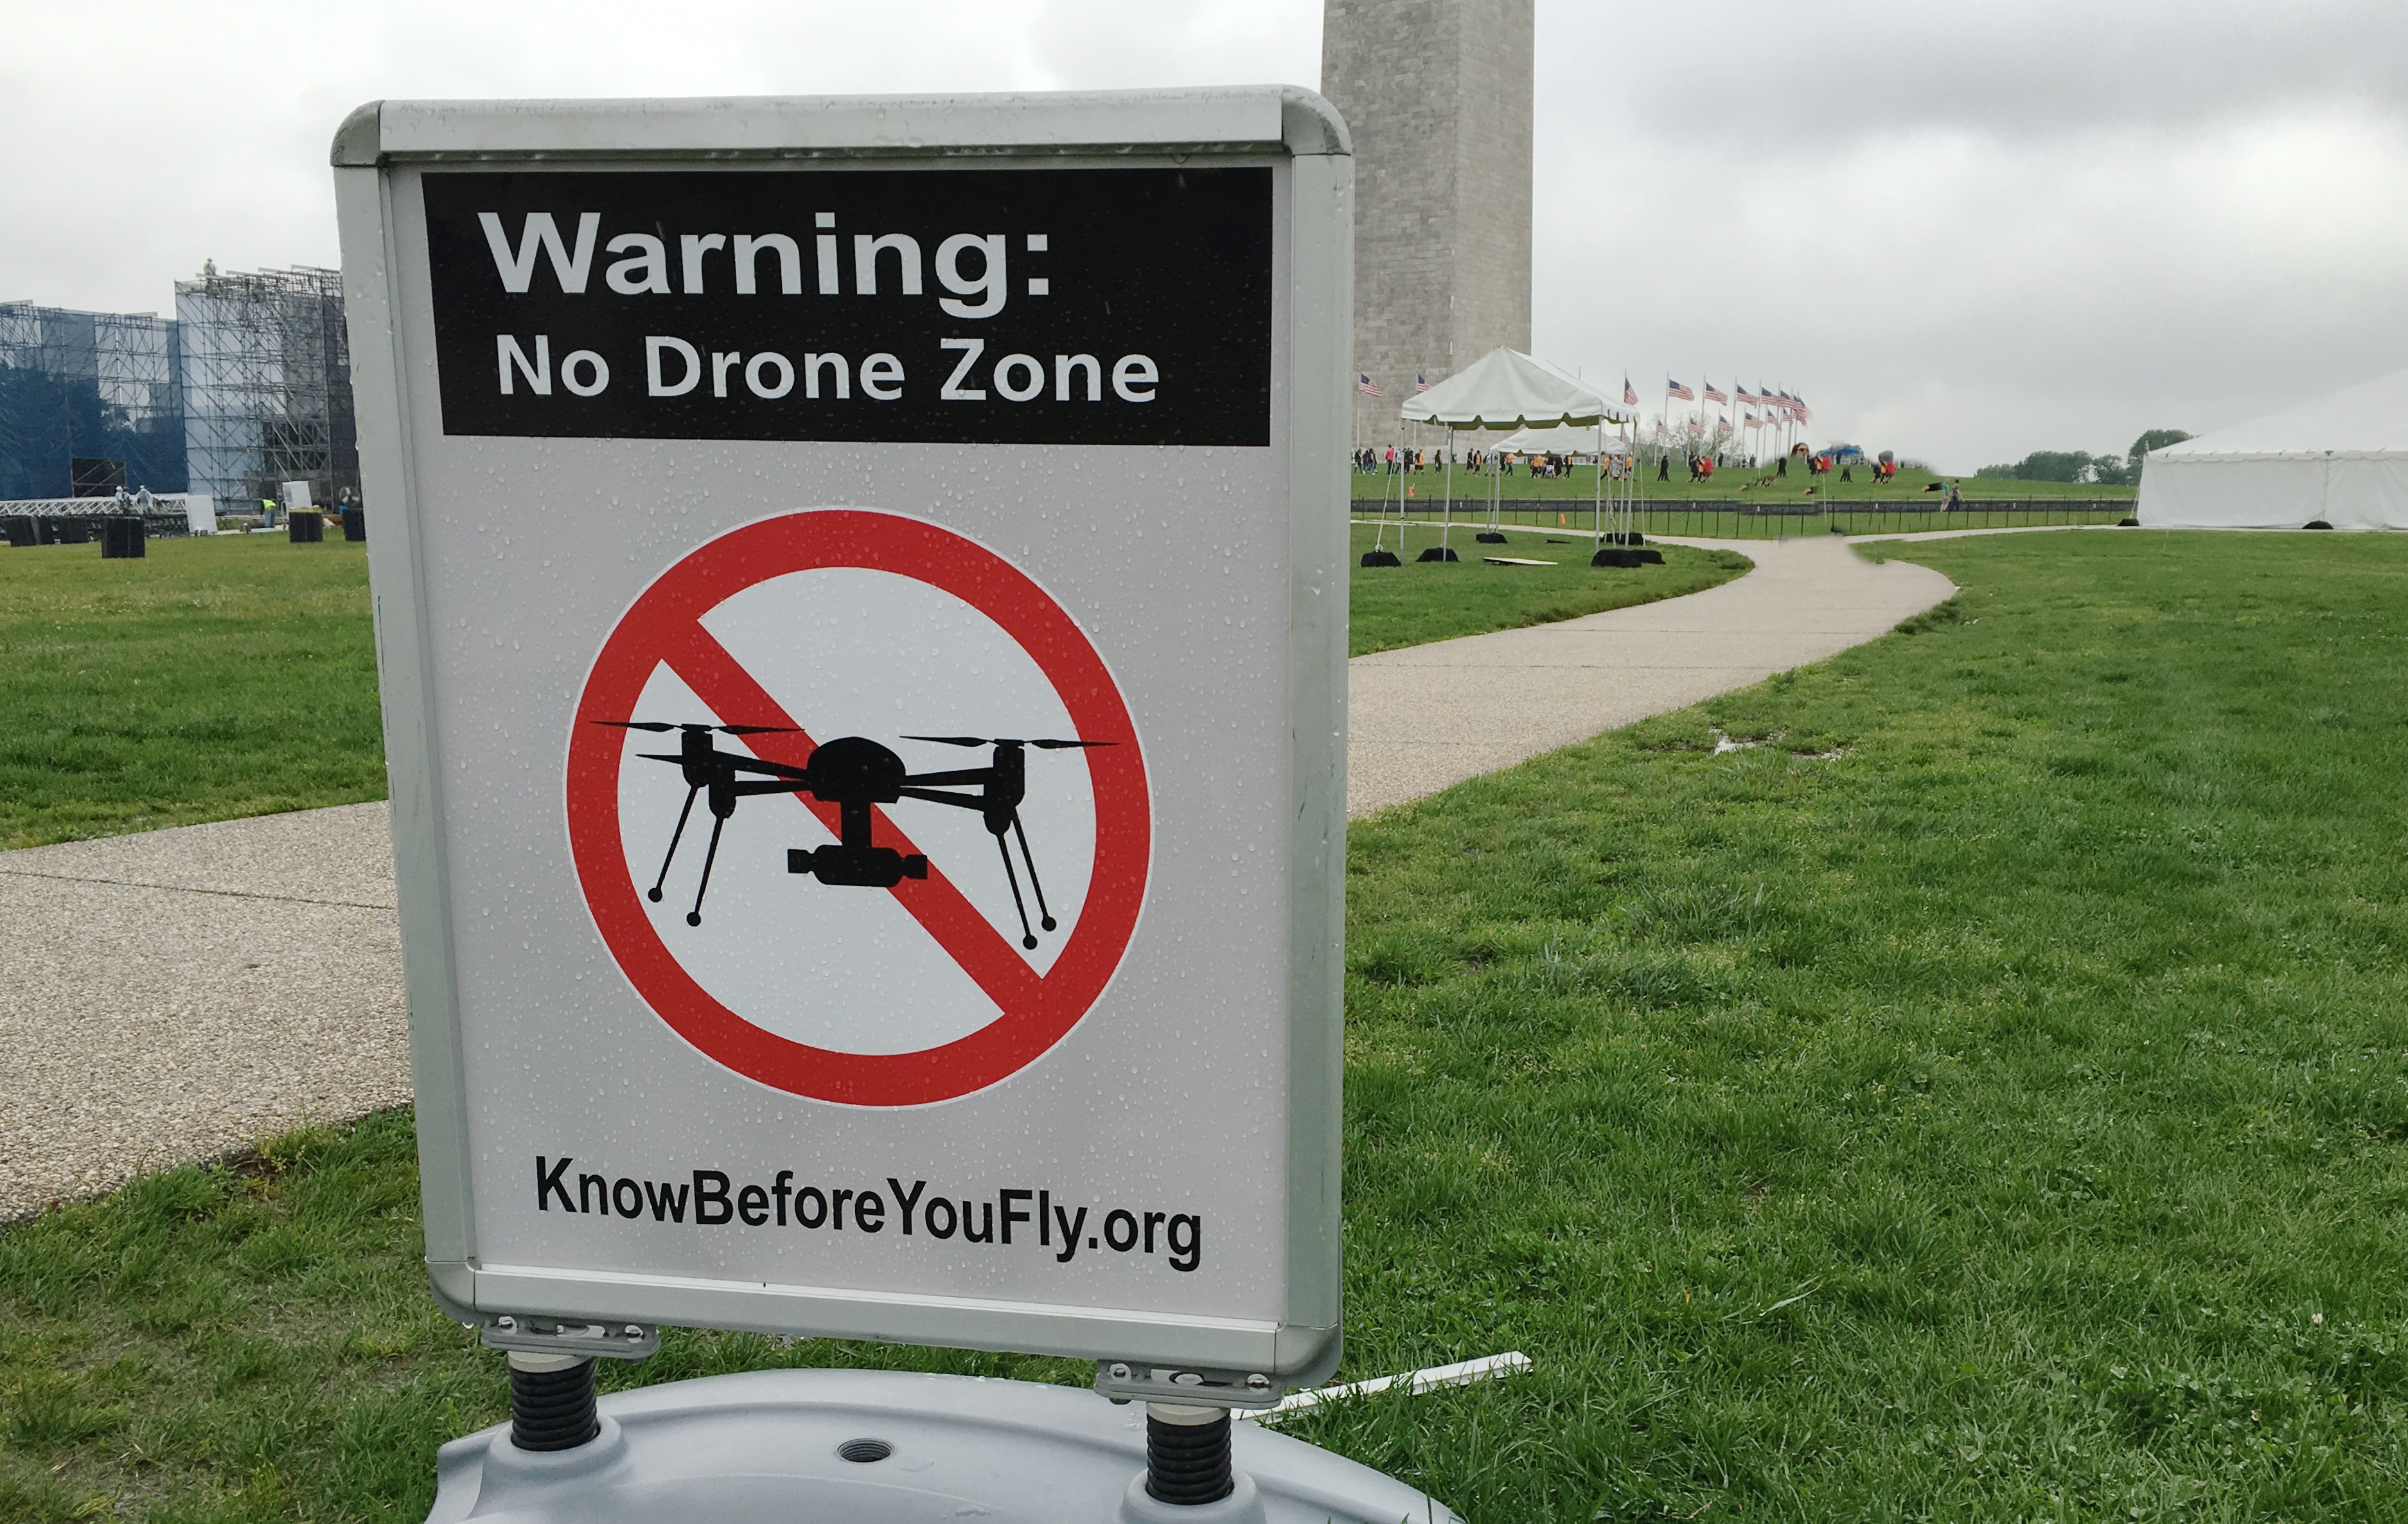
advertising, sign, banner, signage, traffic sign